Battlecruiser

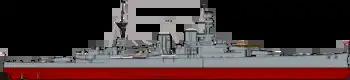
"Repulse" as she was in 1919

During the Battle of Dogger Bank in 1915, the aftermost barbette of the German flagship "Seydlitz" was struck by a British 13.5-inch shell from HMS "Lion". The shell did not penetrate the barbette, but it dislodged a piece of the barbette armour that allowed the flame from the shell's detonation to enter the barbette. The propellant charges being hoisted upwards were ignited, and the fireball flashed up into the turret and down into the magazine, setting fire to charges removed from their brass cartridge cases. The gun crew tried to escape into the next turret, which allowed the flash to spread into that turret as well, killing the crews of both turrets. "Seydlitz" was saved from near-certain destruction only by emergency flooding of her after magazines, which had been effected by Wilhelm Heidkamp. This near-disaster was due to the way that ammunition handling was arranged and was common to both German and British battleships and battlecruisers, but the lighter protection on the latter made them more vulnerable to the turret or barbette being penetrated. The Germans learned from investigating the damaged "Seydlitz" and instituted measures to ensure that ammunition handling minimised any possible exposure to flash.